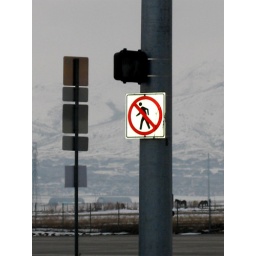
the sign reflected the flash well... i liked the horses in the back ground. what a dreary day...